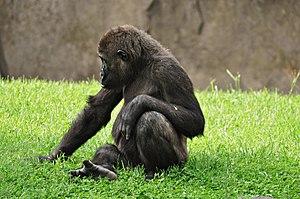
Le Bioparc Valencia est un parc zoologique espagnol situé en Communauté valencienne, au sein du quartier Sant Pau de Valence, dans la continuité des jardins du Turia et du parc de Cabecera. Fondé en 2008, il a remplacé le Jardin zoologique de Valence, qui était situé dans les Jardins del Real. Il est la propriété de la municipalité de Valence, mais est exploité par une société privée, Rain Forest Valencia, qui gère aussi le Bioparc Fuengirola, en Andalousie.